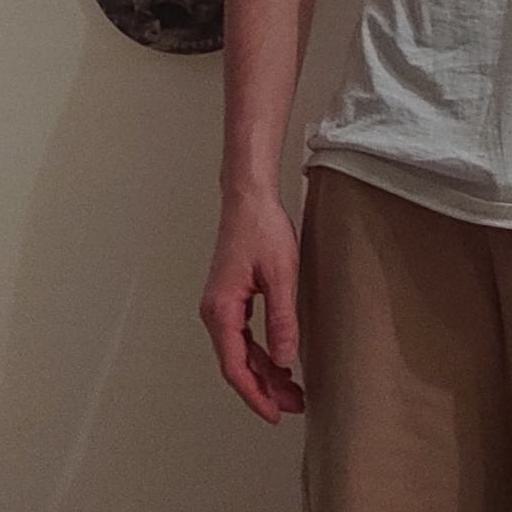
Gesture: no_gesture